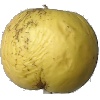
Label: Apple Golden 1